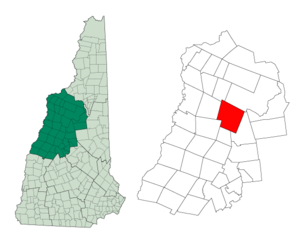
Woodstock est une municipalité américaine située dans le comté de Grafton au New Hampshire. Selon le recensement de 2010, sa population est de 1 374 habitants, dont 528 dans le census-designated place de North Woodstock.